Animal studies

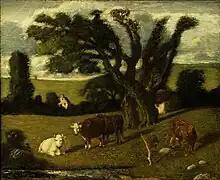
Painting titled "Pastoral Study" from the Smithsonian American Art Museum. Painting is by artist Albert Pinkham Ryder from 1897.

Animal studies is a recently recognised field in which animals are studied in a variety of cross-disciplinary ways. Scholars who engage in animal studies may be formally trained in a number of diverse fields, including art history, anthropology, biology, film studies, geography, history, psychology, literary studies, museology, philosophy, communication, and sociology. They engage with questions about notions of "animality," "animalization," or "becoming animal," to understand human-made representations of and cultural ideas about "the animal" and what it is to be human by employing various theoretical perspectives. Using these perspectives, those who engage in animal studies seek to understand both human-animal relations now and in the past as defined by our knowledge of them. Because the field is still developing, scholars and others have some freedom to define their own criteria about what issues may structure the field.